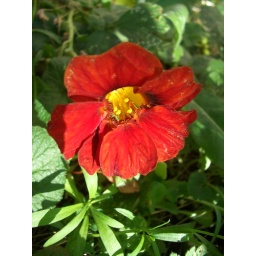
yellow surrounded by red